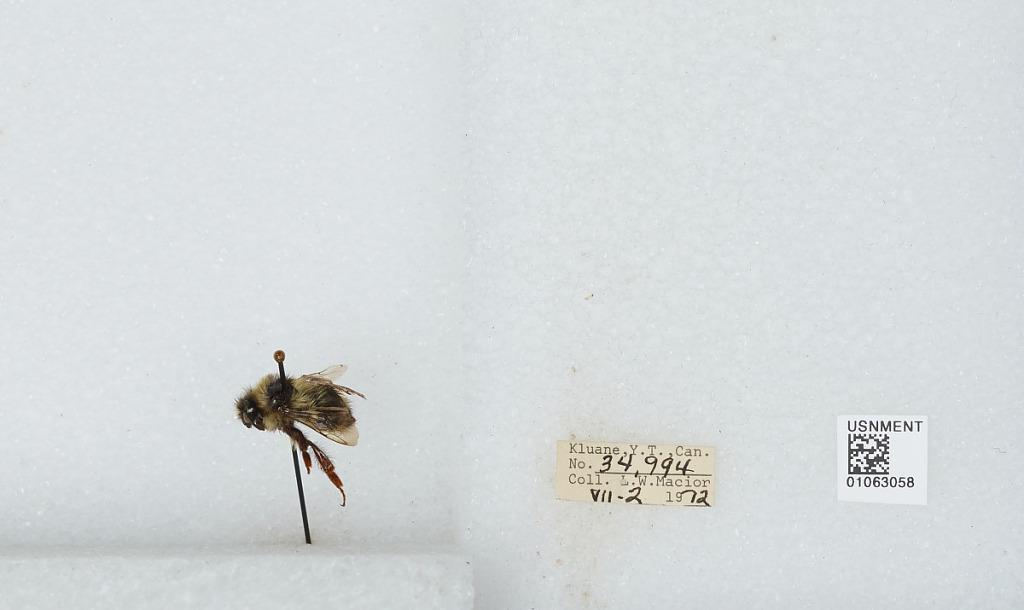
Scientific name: Bombus bifarius nearcticus
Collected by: L. Macior
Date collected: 1972-7-2
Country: Canada
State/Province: Yukon Territory
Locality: Kluane
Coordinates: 60.75, -139.5